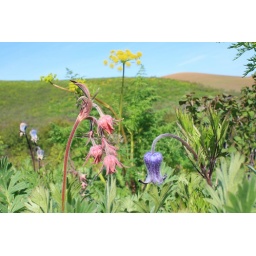
Prairie smoke (red flower on left), sugarbowl (blue on right), and fern leaf lomatium (yellow in back)